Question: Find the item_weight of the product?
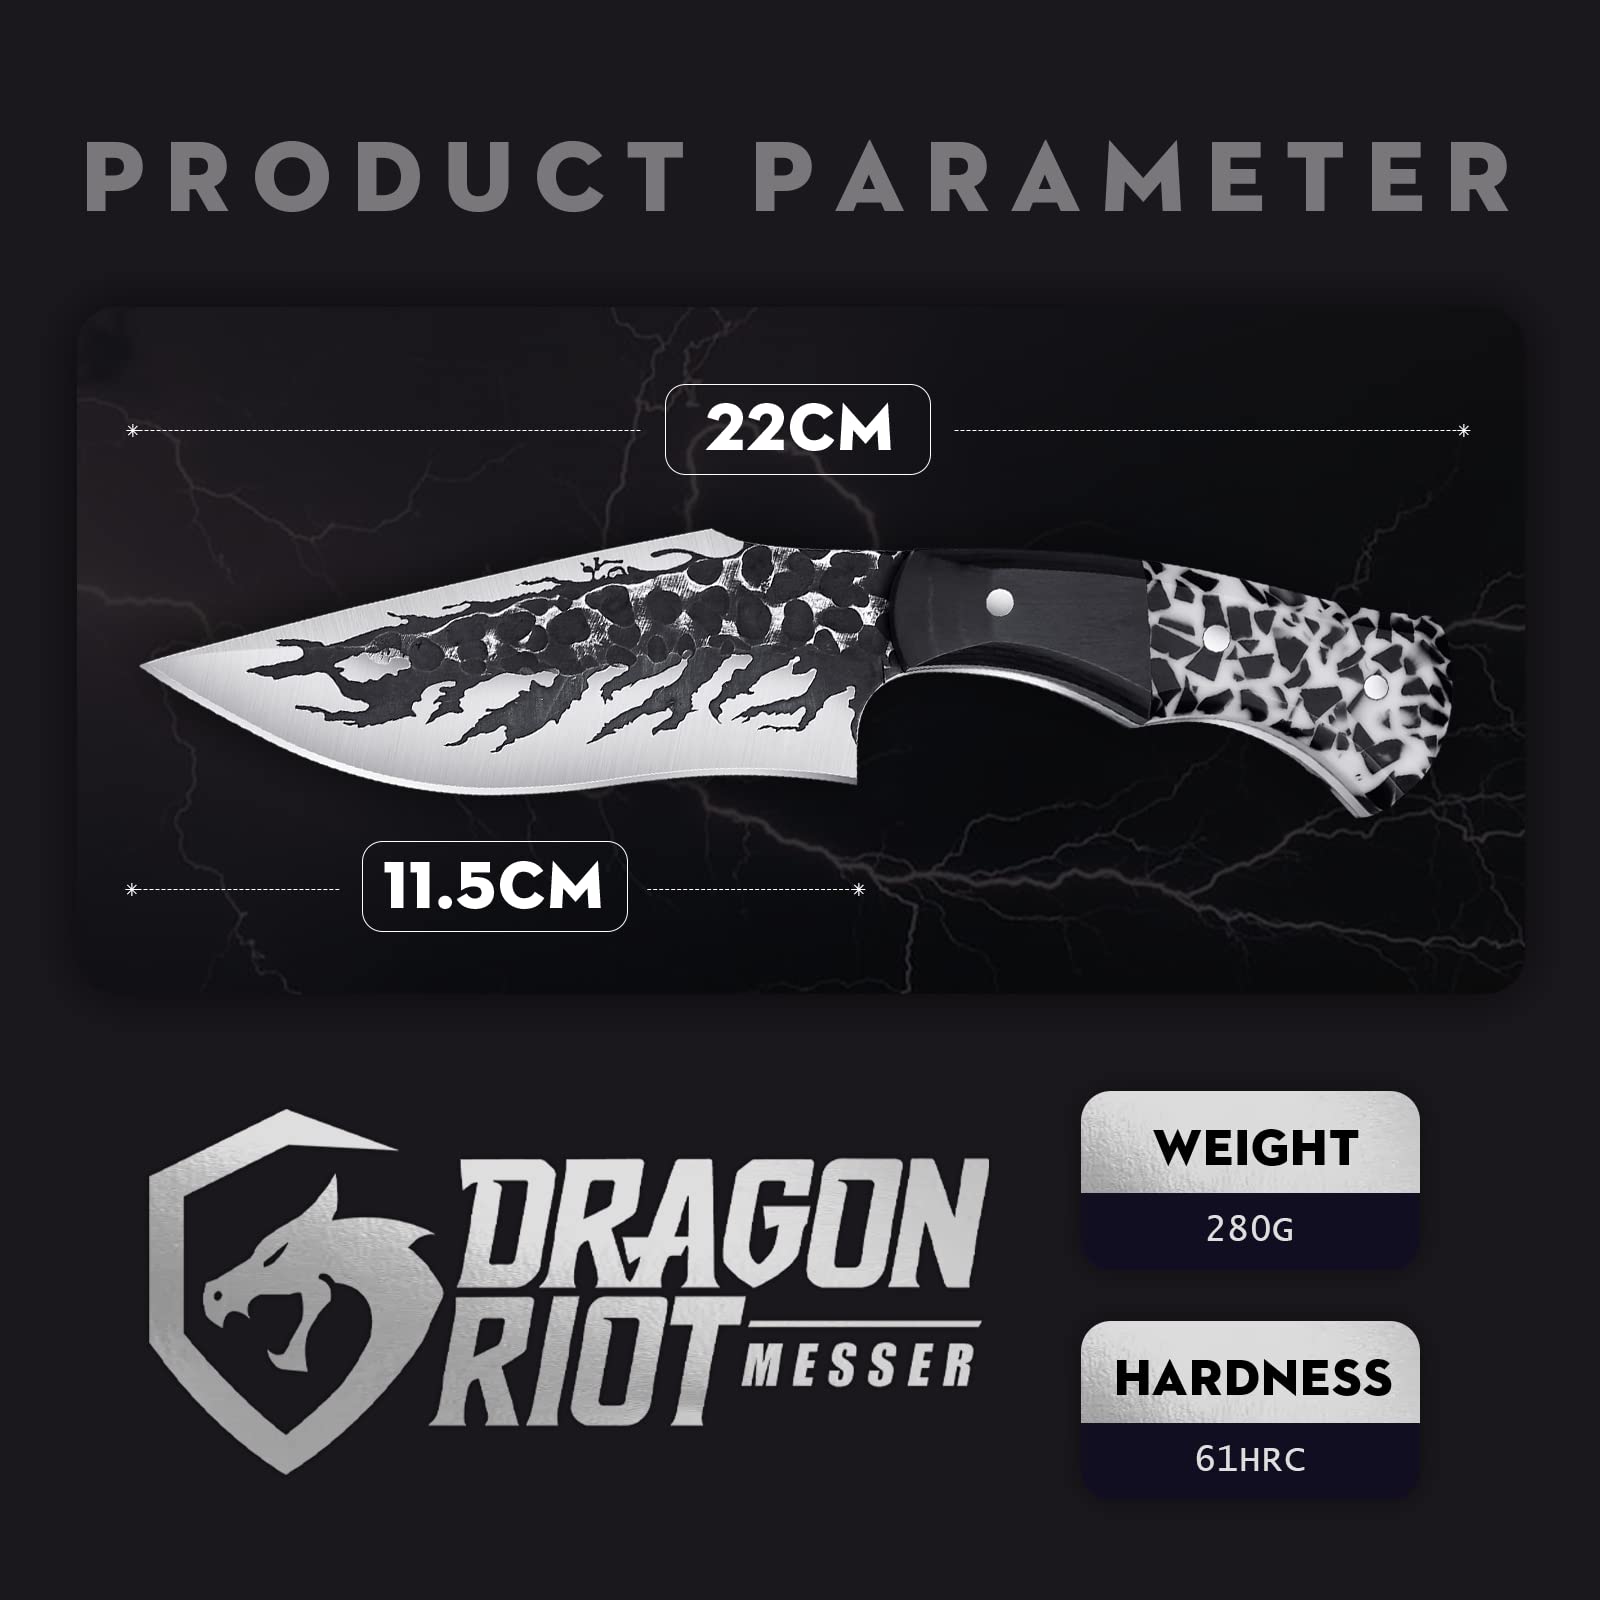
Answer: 280.0 gram